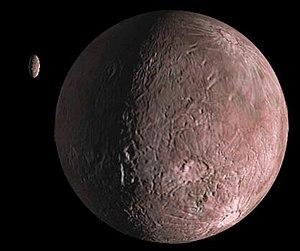
Weywot, officiellement Quaoar I Weywot, est un objet transneptunien de la classe des cubewanos et un satellite naturel de Quaoar, le seul connu en novembre 2013.
(50000) Quaoar est un objet massif de la ceinture de Kuiper découvert en 2002 par les astronomes Chadwick A. Trujillo et Michael E. Brown de l'Institut de technologie de Californie, localisé à Pasadena. Sa désignation temporaire fut 2002 LM₆₀.